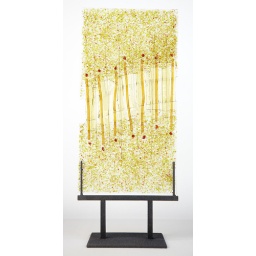
Fused glass sculpture I created for display on table or in niche.